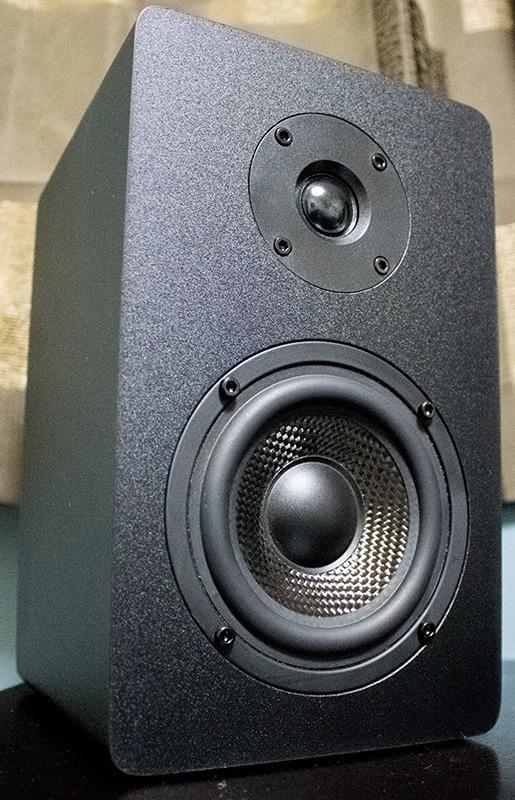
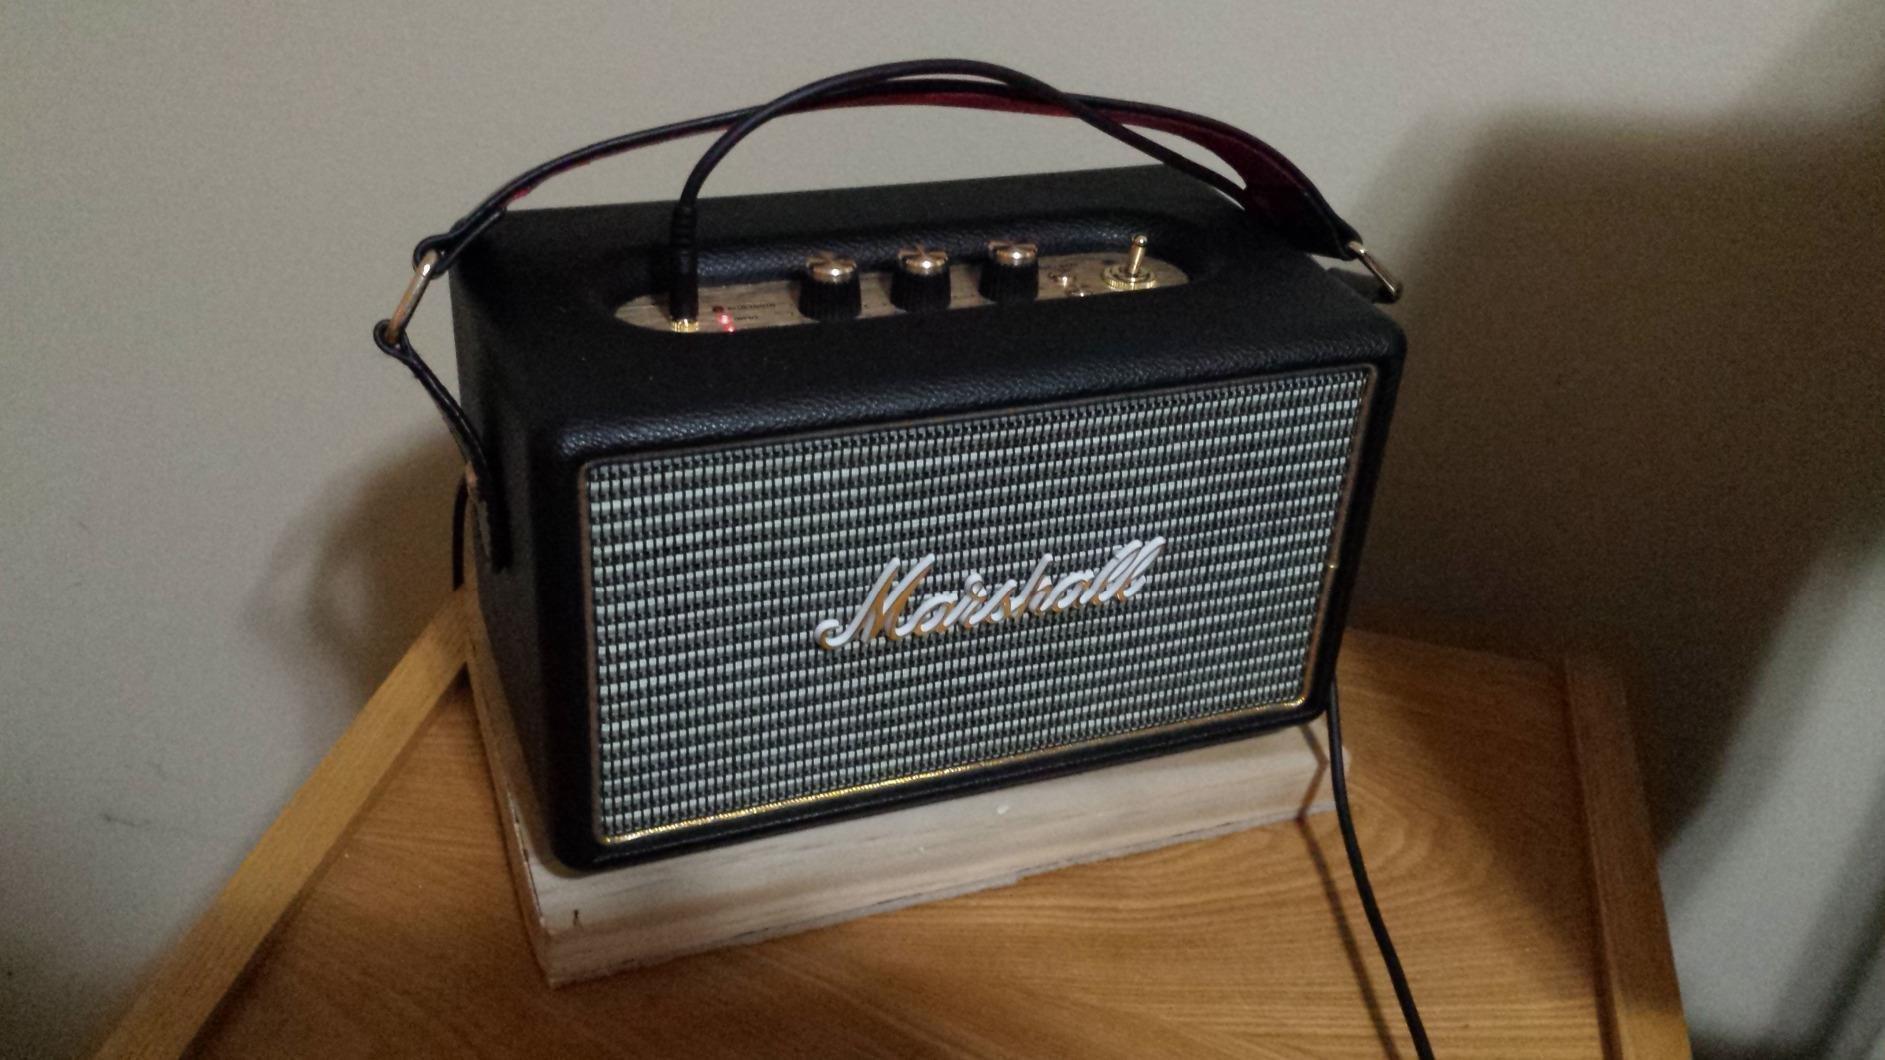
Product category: speaker
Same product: no